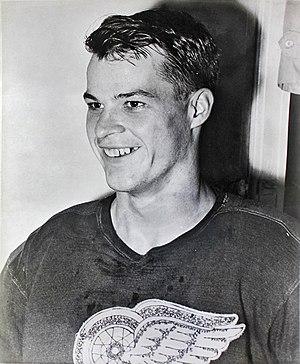
Gordon Howe, dit Gordie Howe, O.C., est un joueur canadien de hockey sur glace.